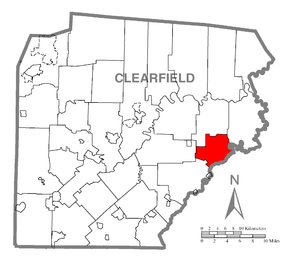
Morris Township est un township, situé à l'est de la partie centrale du comté de Clearfield, aux États-Unis. En 2010, il comptait une population de 2 938 habitants.